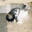
Label: cat